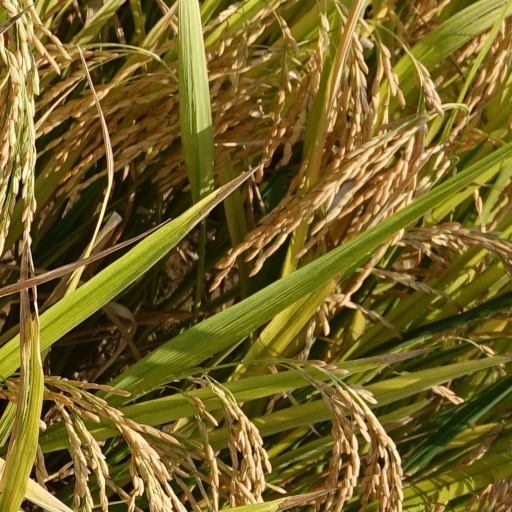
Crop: rice